Architecture of Russia

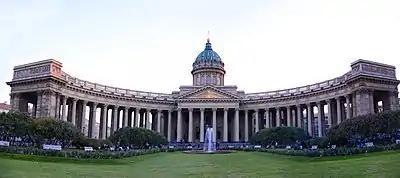
Virgin of Kazan Cathedral, St Petersburg

After Peter the Great's death and the ascension of Empress Anna to the throne, baroque construction in Saint Petersburg continued, this time under the employ of the Italian architect Francesco Bartolomeo Rastrelli. He had moved to St Petersburg in his youth with his father, the sculptor Carlo Rastrelli, in 1715, but their career stalled under a rivalry between Carlo Rastrelli and the architect Le Blonde. In 1730 they moved to Moscow, where the capital had been temporarily relocated, and either Francesco or his father were appointed court architect (it is unclear which Rastrelli it was) and were commissioned to design two wooden palaces (neither remain). They were the Winter Annenhof and the Summer Annenhof. Both served as precursors to his later work in St Petersburg once the capital was moved back. He would then go on to work on the Winter Palace in St Petersburg, becoming the most imposing residence in the city once it was finished in 1735. It would host two twin facades, one facing the Neva River and another facing the square, imposing and whose symmetry would only be broken twice by projecting bays. In plan the palace would be an elongated rectangle, enclosing a central court.